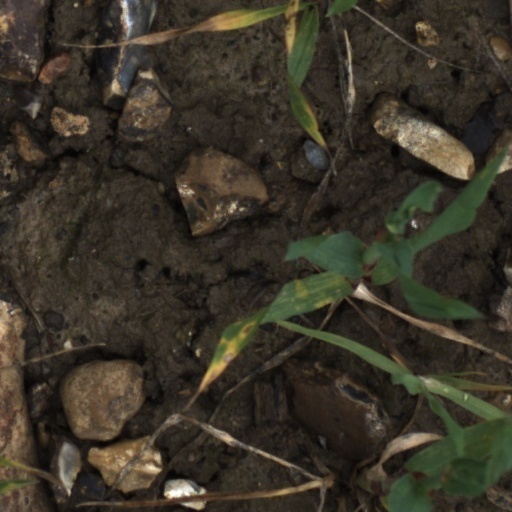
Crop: wheat